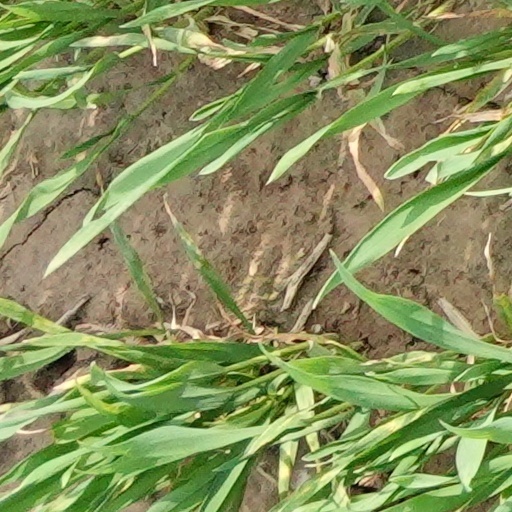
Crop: wheat